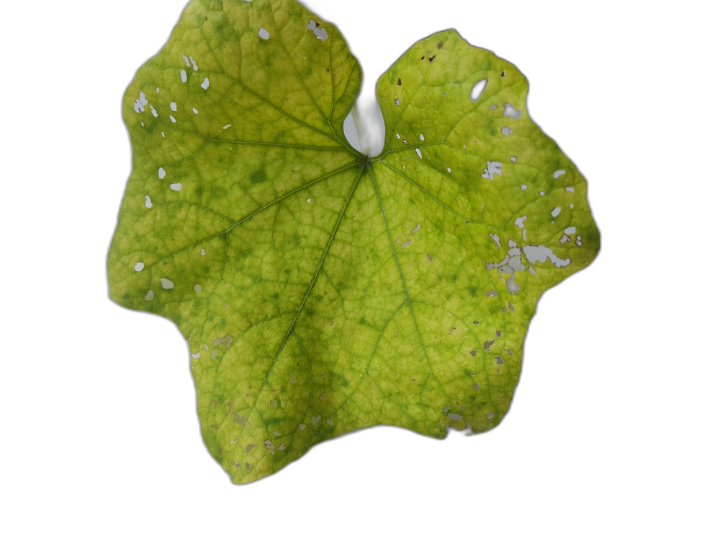
Crop: Zucchini
Label: Downy_Mildew